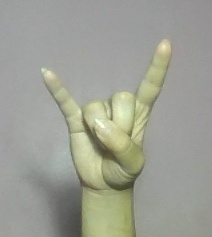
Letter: la